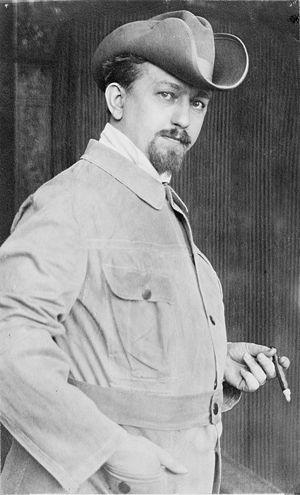
Les expéditions de recherche allemandes en Afrique intérieure sont une série de quatorze expéditions menées en Afrique par des scientifiques allemands entre 1904 et 1955. Les douze premières sont dirigées par l'ethnologue Leo Frobenius, on les appelle parfois les « expéditions Frobenius ».
Leo Viktor Frobenius est un ethnologue et archéologue allemand, essentiel de l'ethnographie germanique.